Militarism

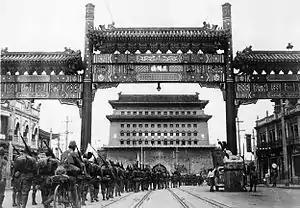
Japanese march into Zhengyangmen of Beijing after capturing the city in July 1937.

The roots of German militarism can be found in 18th- and 19th-century Prussia and the subsequent unification of Germany under Prussian leadership. However, Hans Rosenberg sees its origin already in the Teutonic Order and its colonization of Prussia during the late Middle Ages, when mercenaries from the Holy Roman Empire were granted lands by the Order and gradually formed a new landed militarist Prussian nobility, from which the Junker nobility would later evolve.